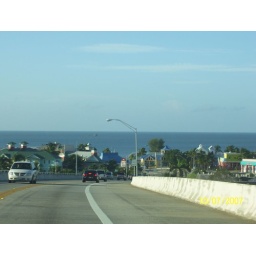
coming over the new bridge to fort myers beach